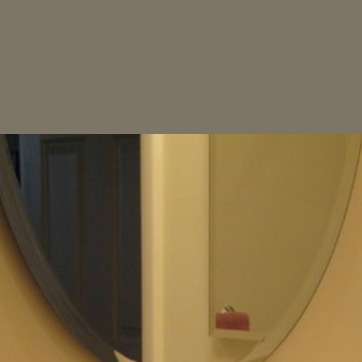
Material: mirror